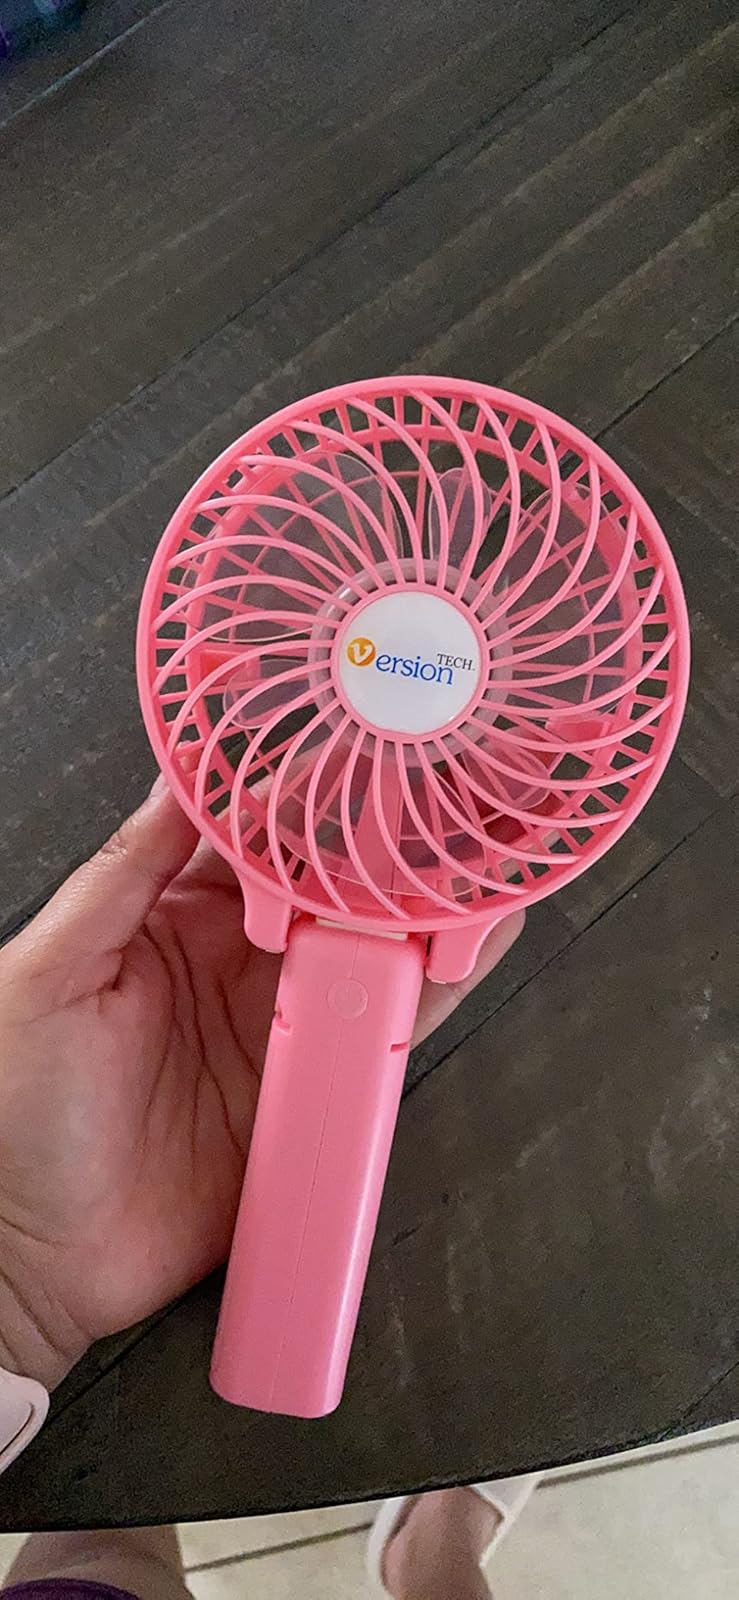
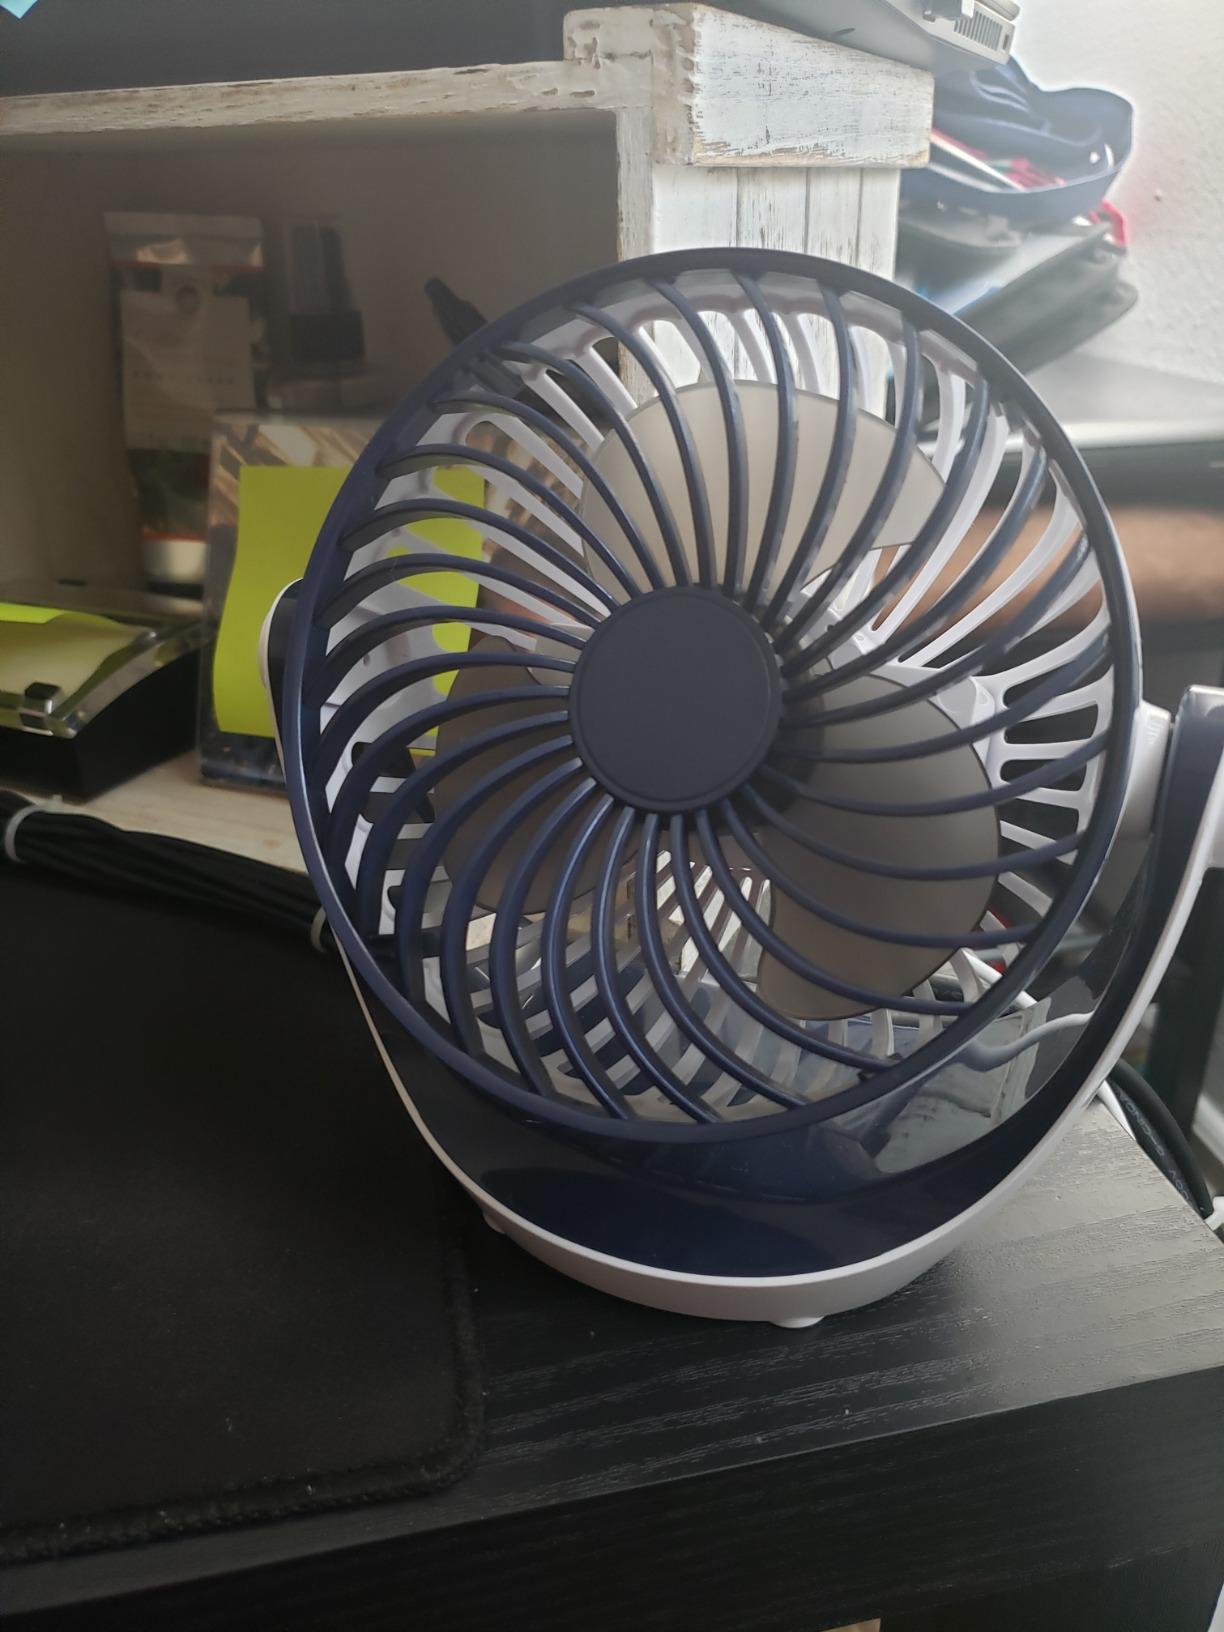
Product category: fan
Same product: no